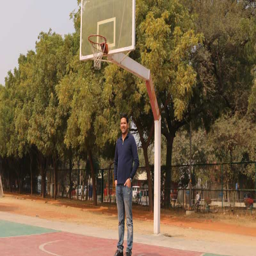
person relives a memory on the basketball court